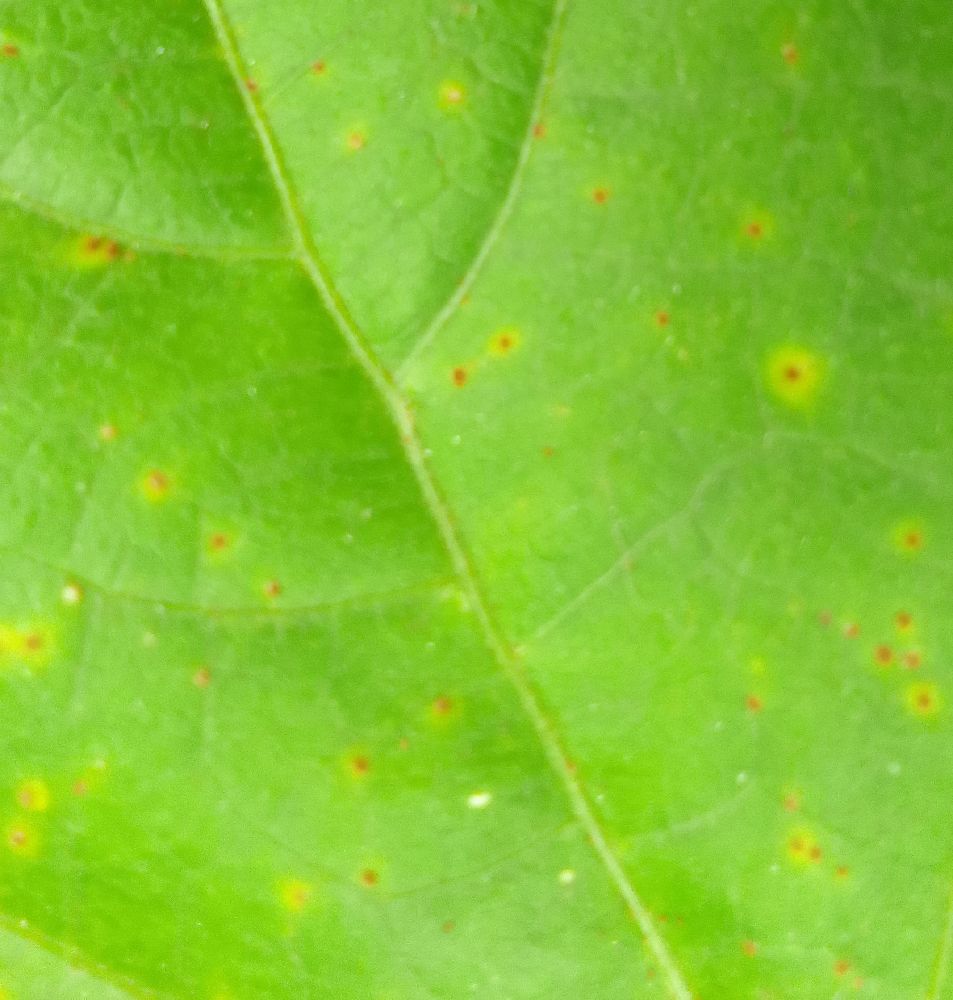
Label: rust